Myriopteris alabamensis

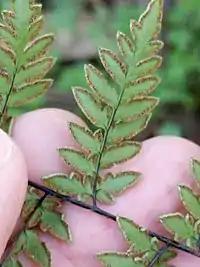
Underside of a fern pinna divided into long pointed segments, with a dark shiny stalk, hairless leaf tissue, and brown spore clusters at the segment edges

On fertile fronds, the sori are protected by false indusia formed by the edge of the leaf curling back over the underside. The false indusia are somewhat differentiated in appearance and texture from the rest of the leaf tissue, and are 0.1 to 0.4 mm wide. Beneath them, the sori are generally continuous around the edges of the fertile pinnules. Each sporangium in a sorus carries 32 spores. Most individual sporophytes are apogamous triploids, with a chromosome number of 3"n" = 87. Sexual diploids with 2"n" = 58 are known from Nuevo Leon, Mexico.